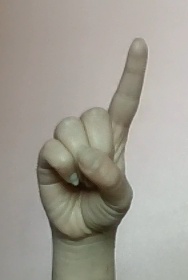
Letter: bb